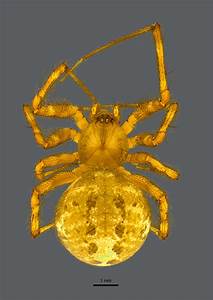
Label: ragno